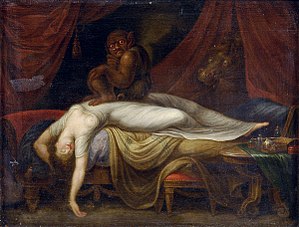
Mareridt
Der Albtraum (Mareridtet), ukendt kunstner
Mareridt er ubehagelige, uhyggelige og angstvækkende drømme. Ordet kommer fra fabelvæsnet Mare, som rider på dem, som sover. Mareridt adskiller sig fra søvnterror, idet søvnterror først forekommer i søvnstadie 4.